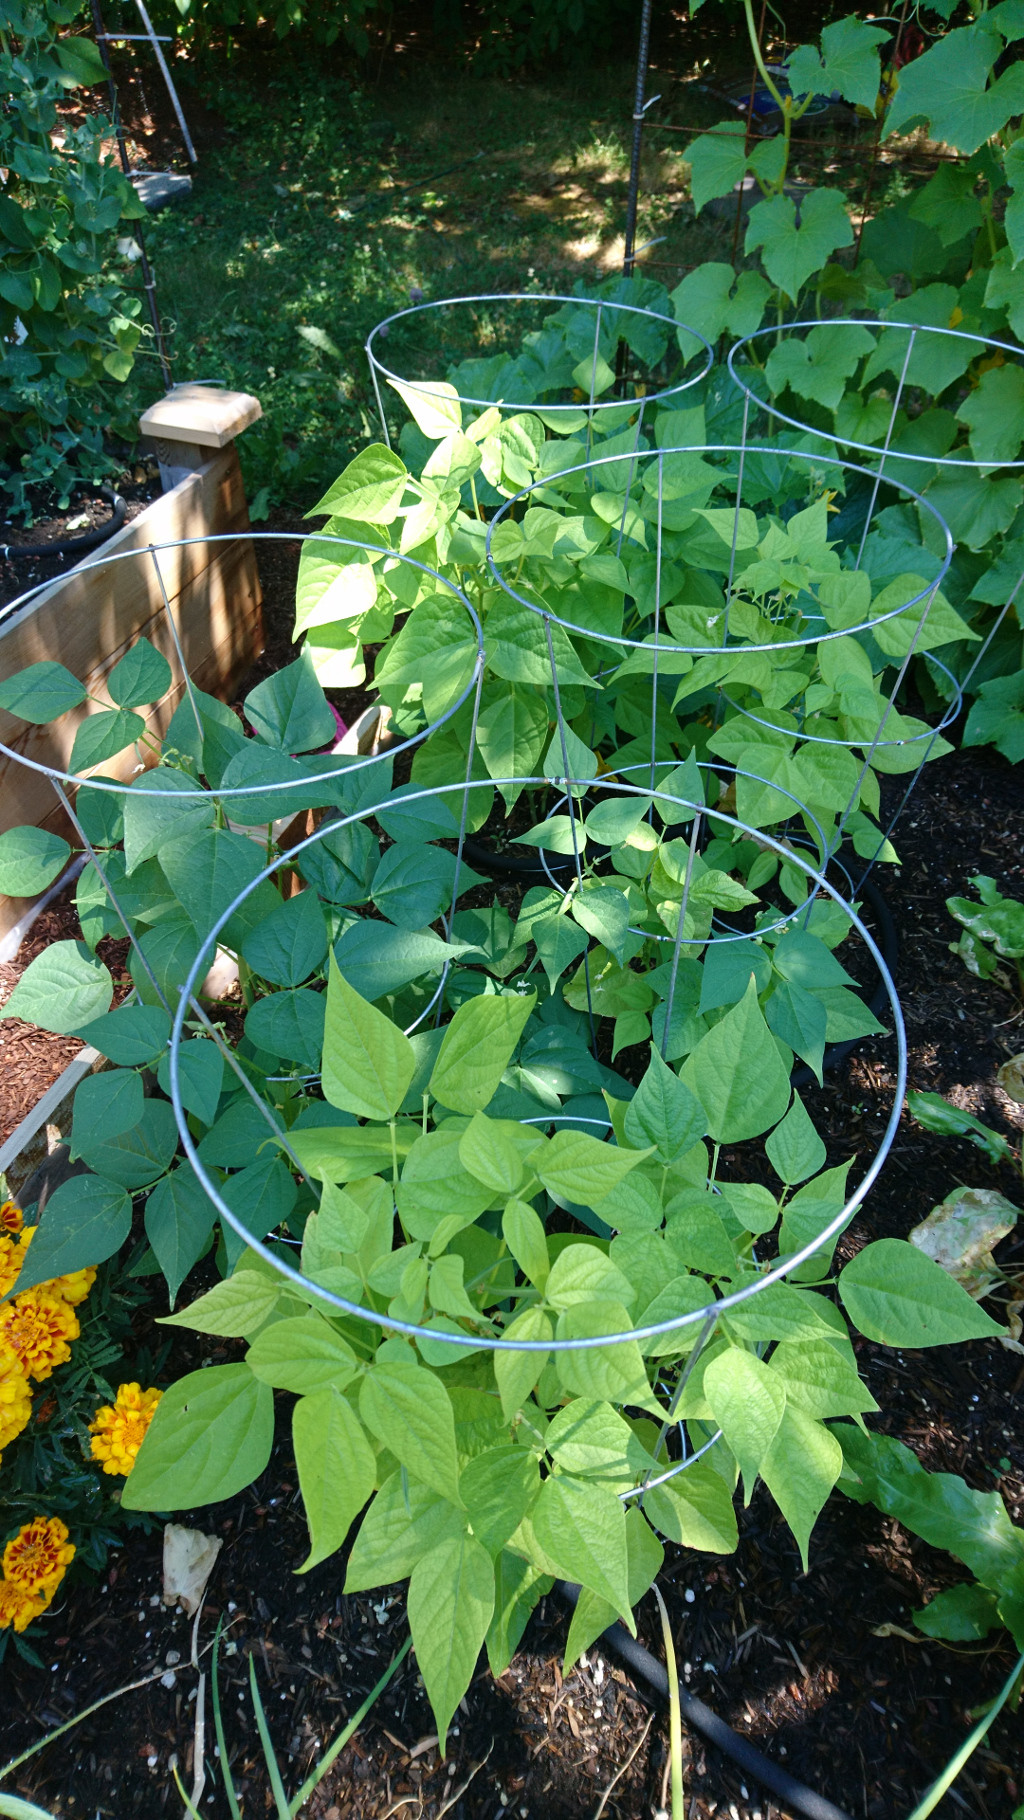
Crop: unknown
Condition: bean